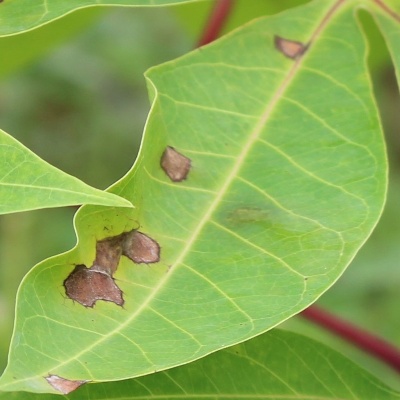
Crop: Cassava
Condition: brown spot